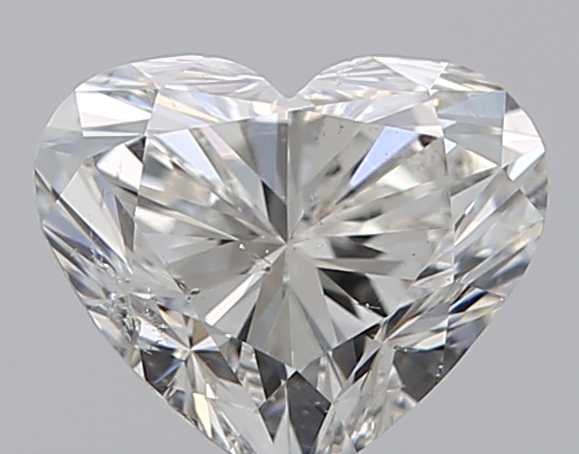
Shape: heart
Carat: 0.59
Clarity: SI1
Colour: H
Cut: EX
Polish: EX
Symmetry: VG
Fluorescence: F
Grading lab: GIA
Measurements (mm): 4.9 x 5.83 x 3.46